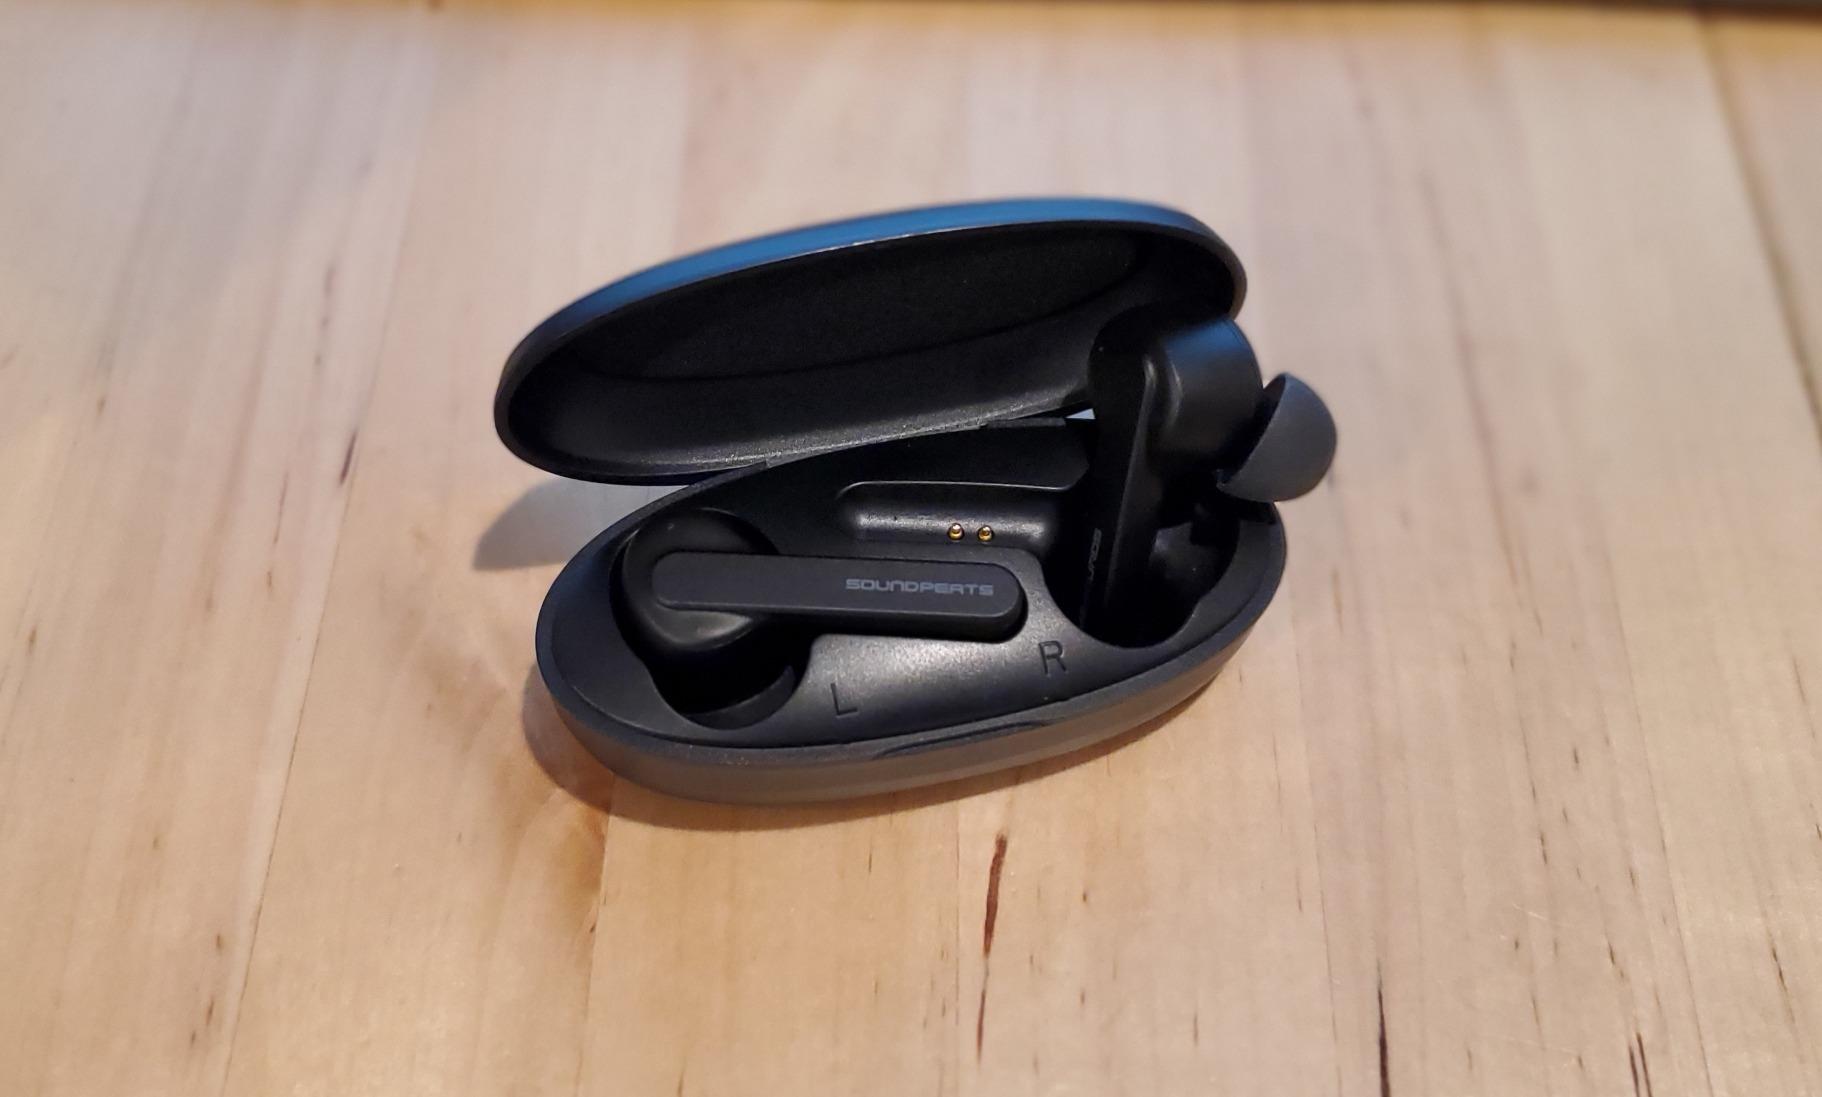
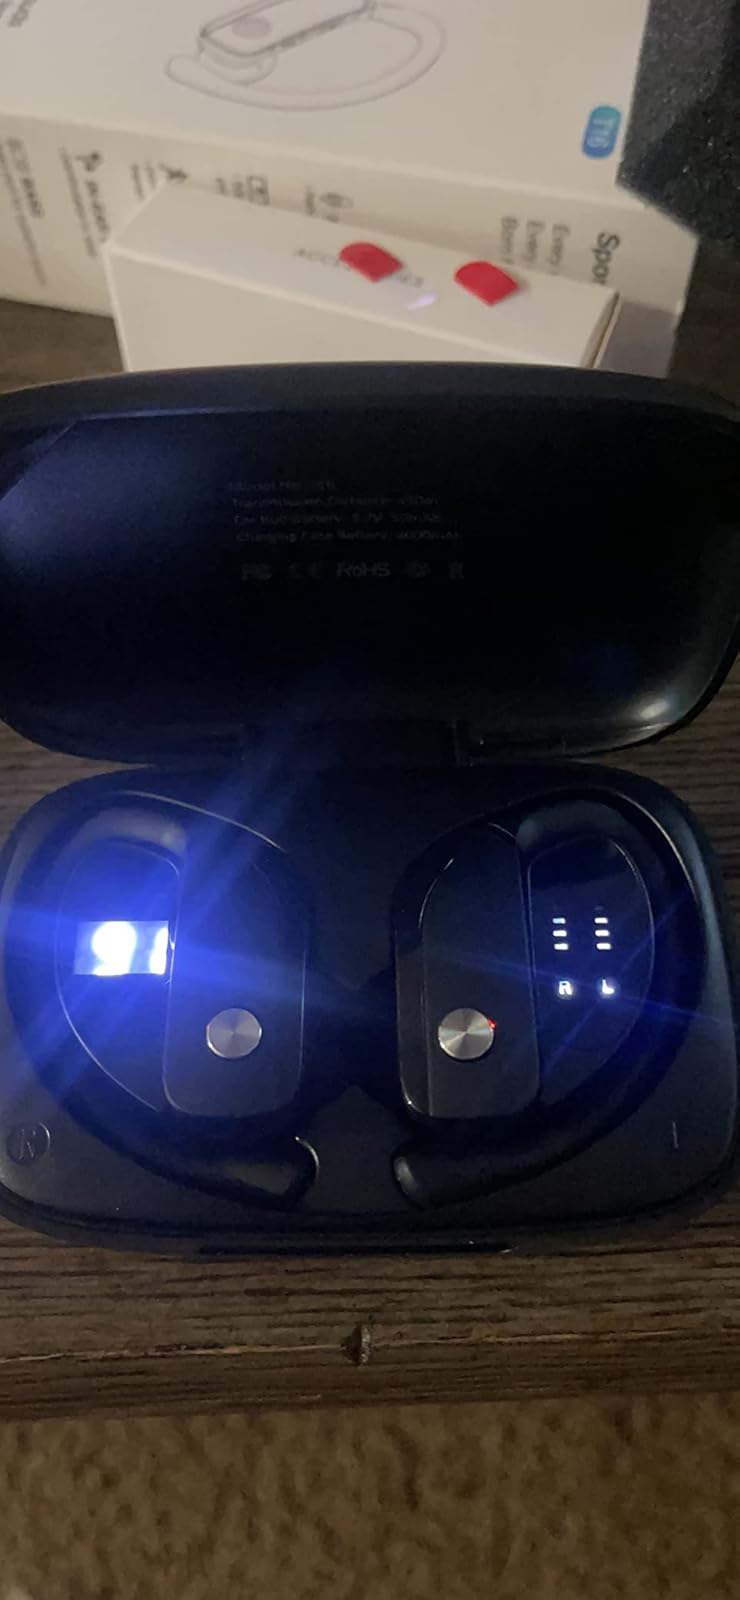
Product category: earbuds
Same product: no